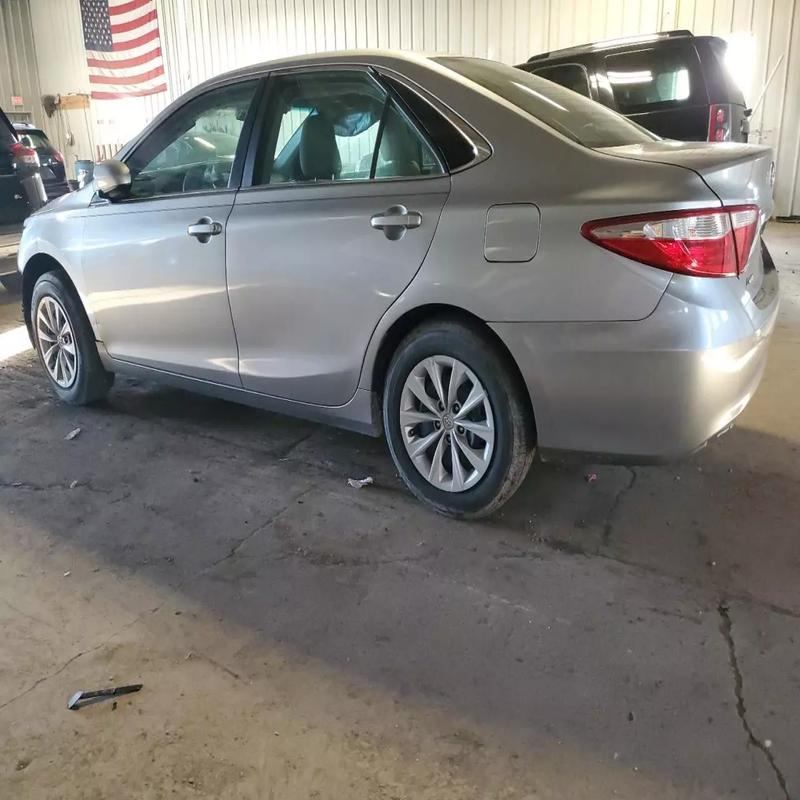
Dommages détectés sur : aile avant gauche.
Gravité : mineur